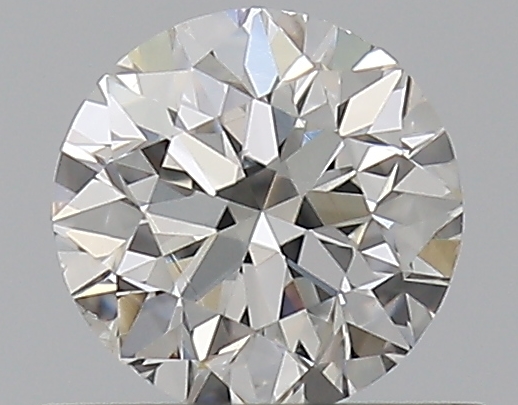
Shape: round
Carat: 0.5
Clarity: SI1
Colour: G
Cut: VG
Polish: EX
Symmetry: VG
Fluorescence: N
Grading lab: GIA
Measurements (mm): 4.91 x 4.98 x 3.21